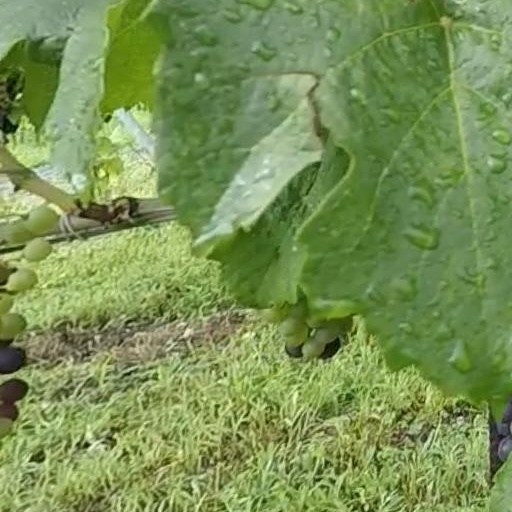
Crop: grape